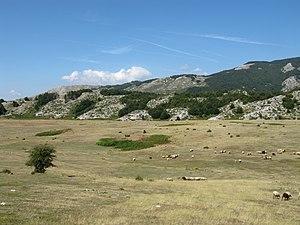
Le parc national Shebenik-Jabllanice est un parc national situé dans la partie orientale du Comté d'Elbasan, dans le centre de l'Albanie. Le parc couvre une superficie de 339 km² et partage une frontière avec la République de Macédoine. L'altitude du parc varie de 300 m à plus de 2 200 m au sommet du Mont Shebenik, qui, avec Jablanica a donné son nom au lieu. Le parc est l'un des plus récents d'Albanie, il n'a été créé qu'en 2008. Dans la région du parc habitent un certain nombre d'espèces qui deviennent de plus en plus rares en Albanie, comme l'ours brun, le loup gris et le très menacé Lynx des Balkans. Les villes les plus proches du parc sont Librazhd et Prrenjas.